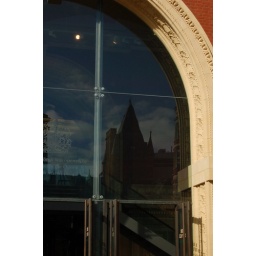
A reflection in the glass of the South Porch - one of the towers of the Royal College of Music on Prince Consort Road